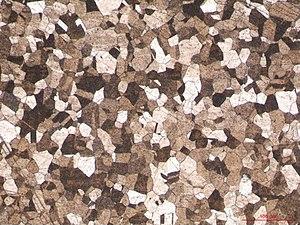
Microstructure d'une coupe métallographique d'un or gris attaqué chimiquement à l'eau régale (HCl ~75% + HNO3 ~25%).
L'or est l'élément chimique de numéro atomique 79, de symbole Au. Ce symbole, choisi par Berzelius, est formé des deux premières lettres du mot latin aurum.
La métallographie est la technique consistant à déterminer la microstructure d'un métal en l'observant avec un microscope optique. On peut déterminer ainsi la nature de la structure, la répartition des phases, la taille de grains et leurs formes, la nature et la teneur des inclusions, la présence d’un éventuel traitement thermique, la direction des lignes de glissement, dans le cas d'un échantillon déformé ou encore les traitements de surface. L'observation simple d'un objet métallique ne donne pas de renseignement particulier hormis l'état de surface.